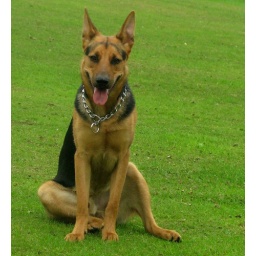
Ruben sitting in the field